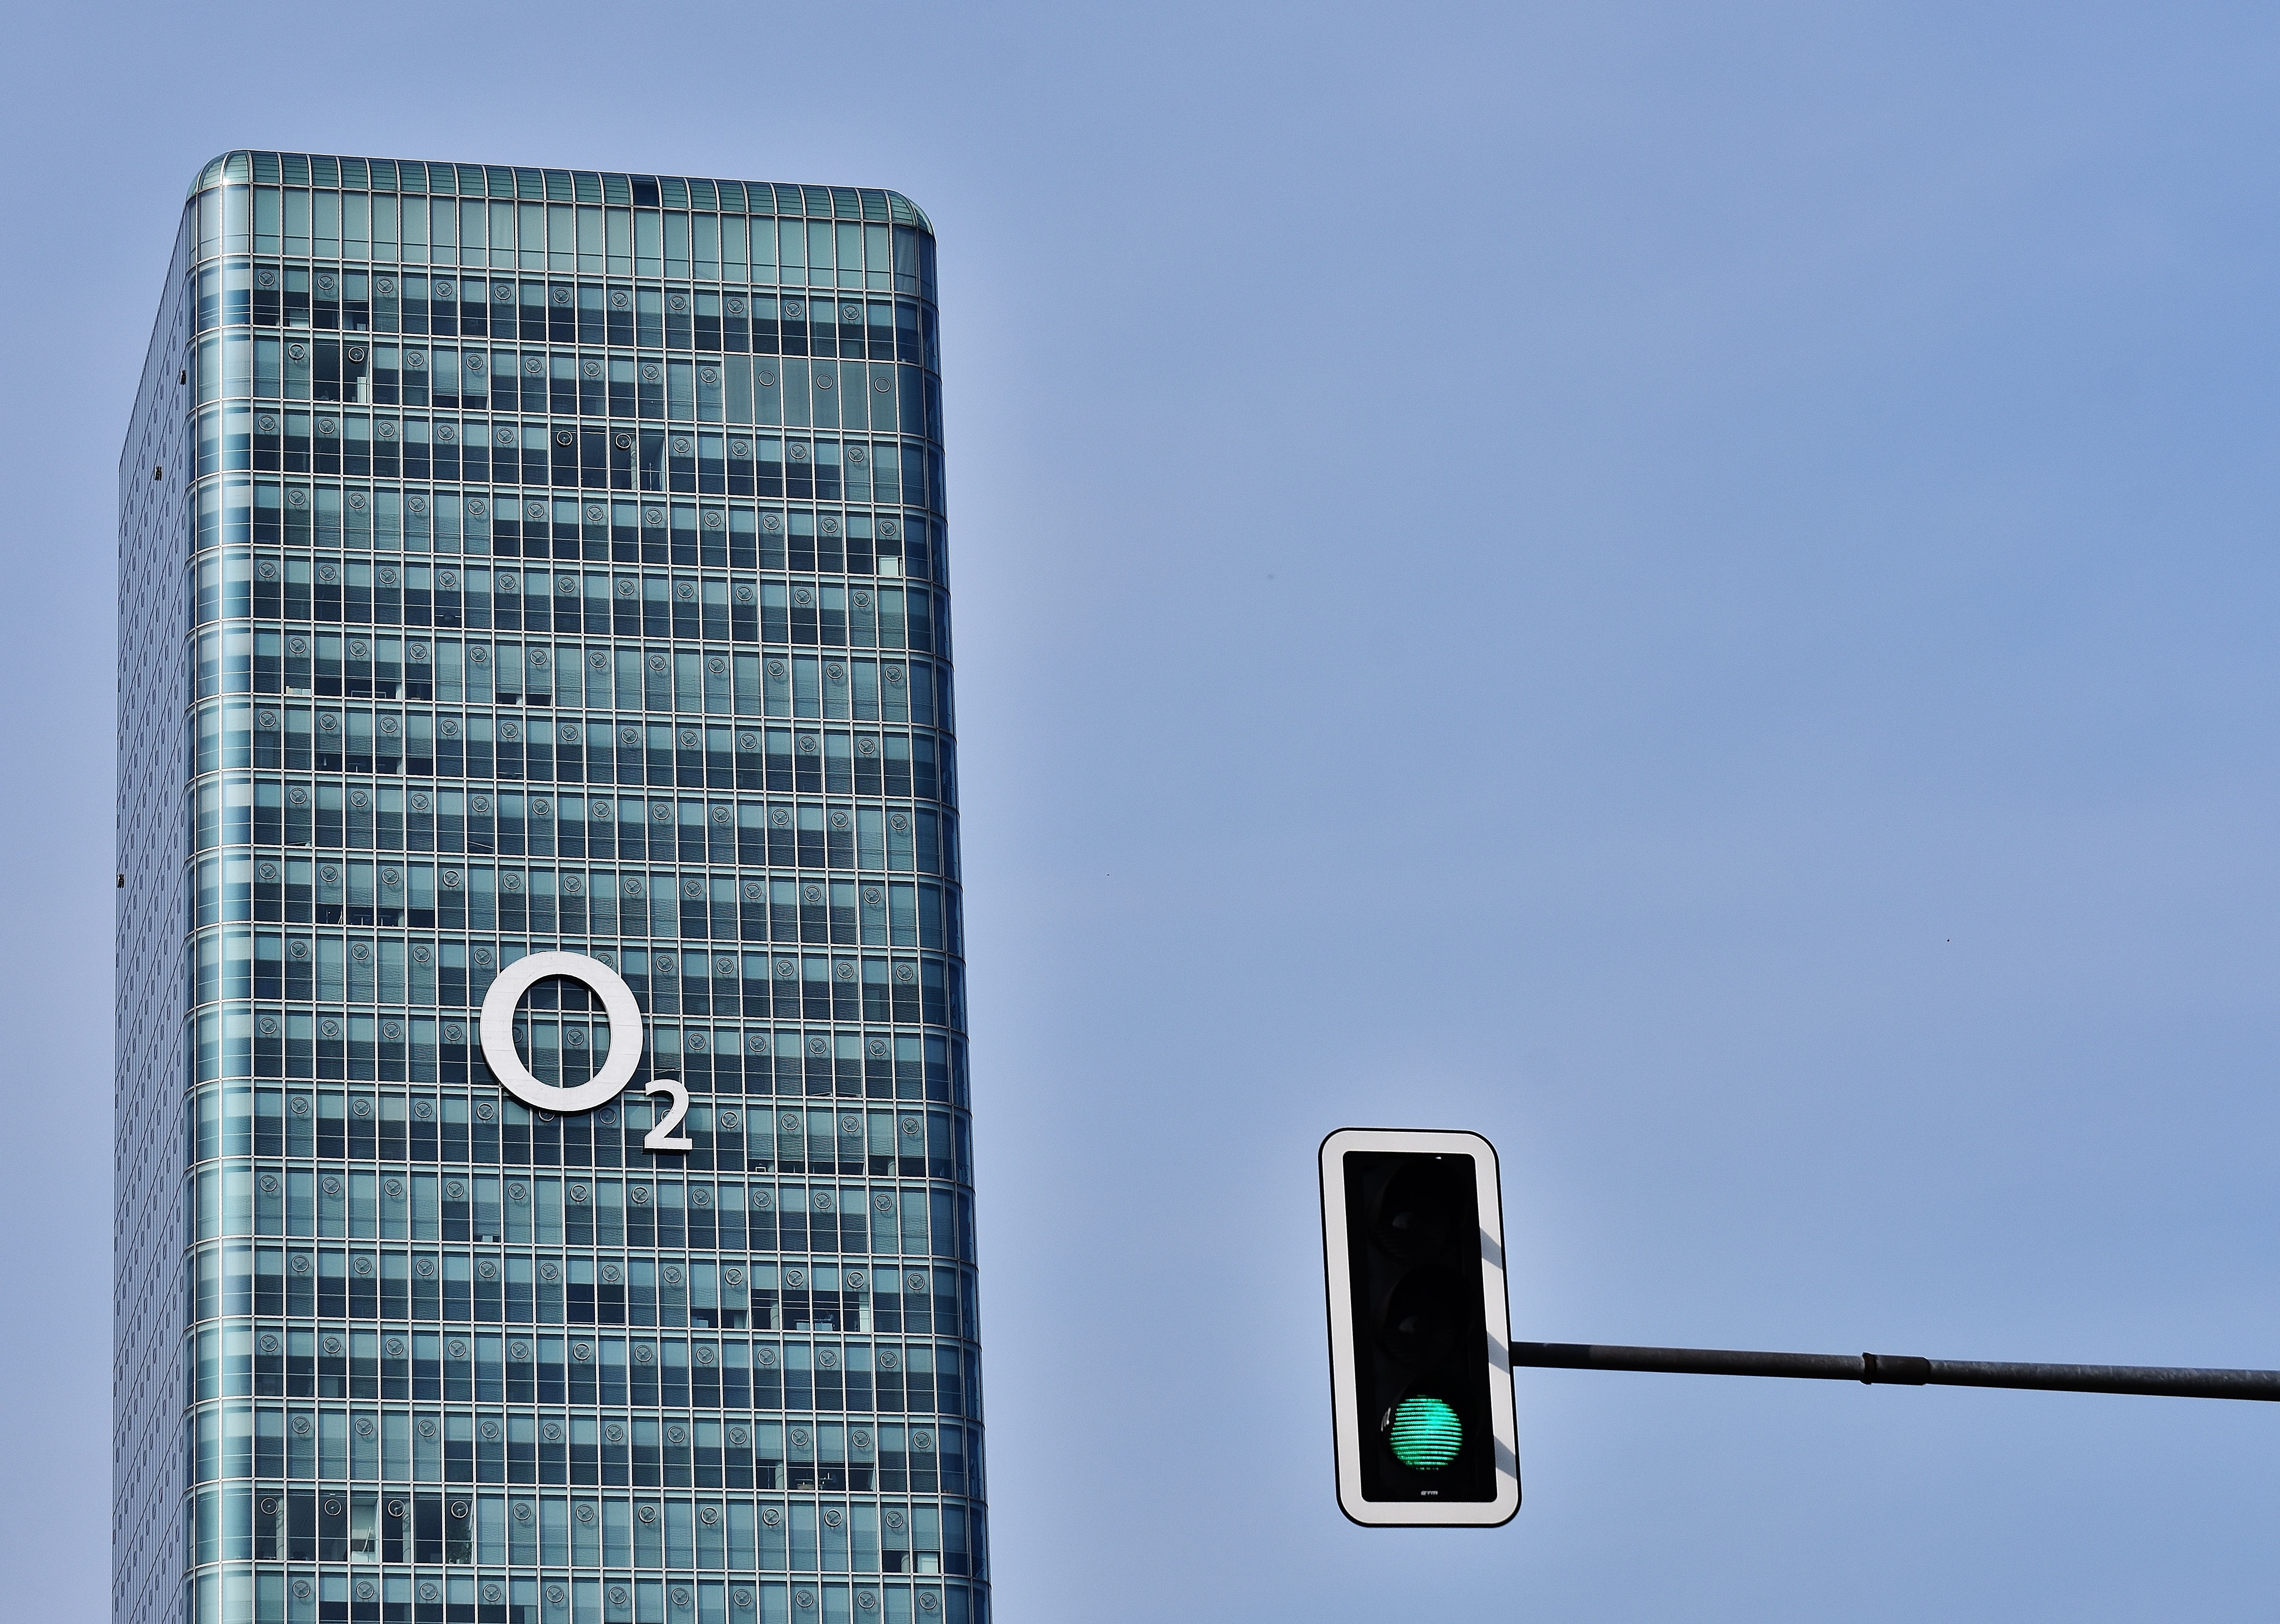
architecture, window, glass, building, home, skyscraper, tower, metal, facade, blue, street light, lighting, modern, office building, tower block, block, light fixture, munich, o2, discs, glass facade, moosach, o2 tower, cuboid, hochhaus uptown m nchen, square bolt, glass panes, office tower